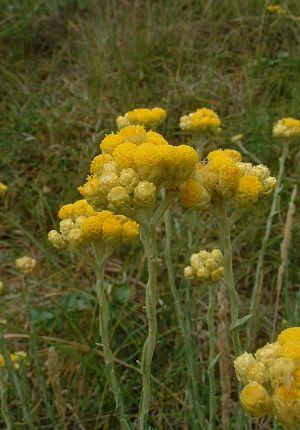
Helichrysum est un genre de sous-arbrisseaux dans la famille des Asteraceae. Ce sont les différentes espèces d'immortelles.